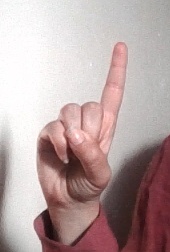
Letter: bb